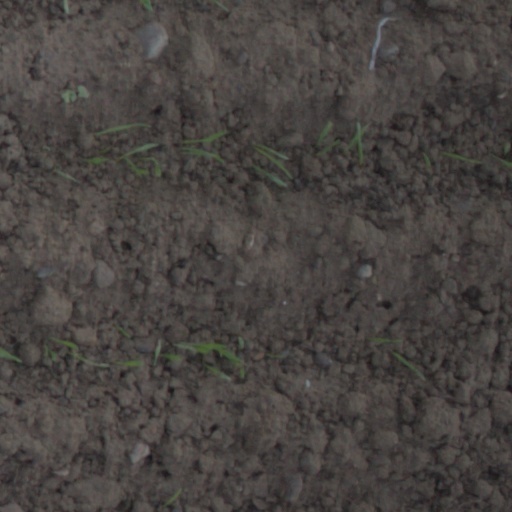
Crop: wheat